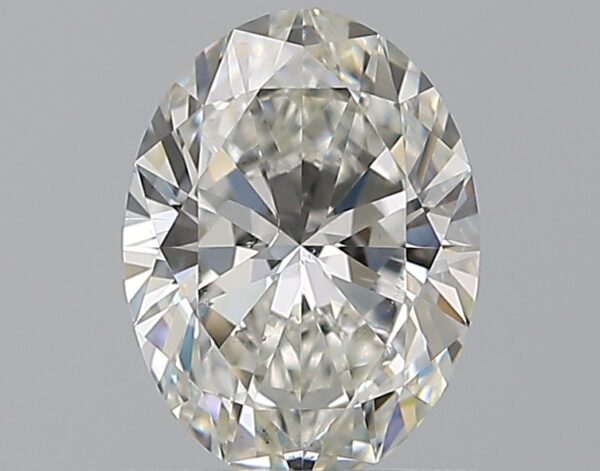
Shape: oval
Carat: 0.81
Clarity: SI1
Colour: G
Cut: EX
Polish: EX
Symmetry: EX
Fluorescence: N
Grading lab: GIA
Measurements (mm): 7.2 x 5.37 x 3.3